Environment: real
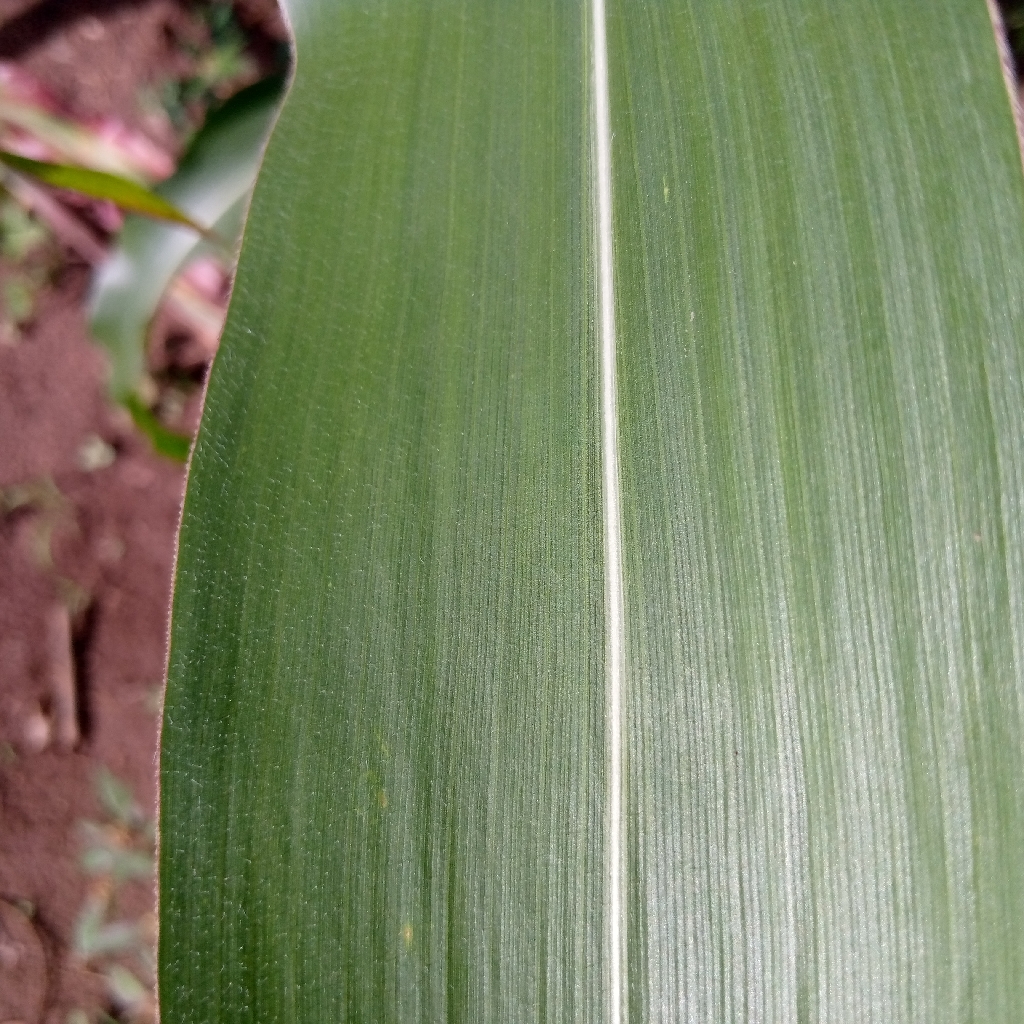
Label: healthy